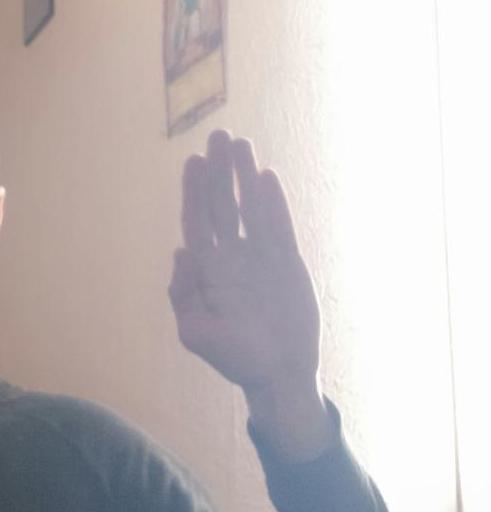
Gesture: stop